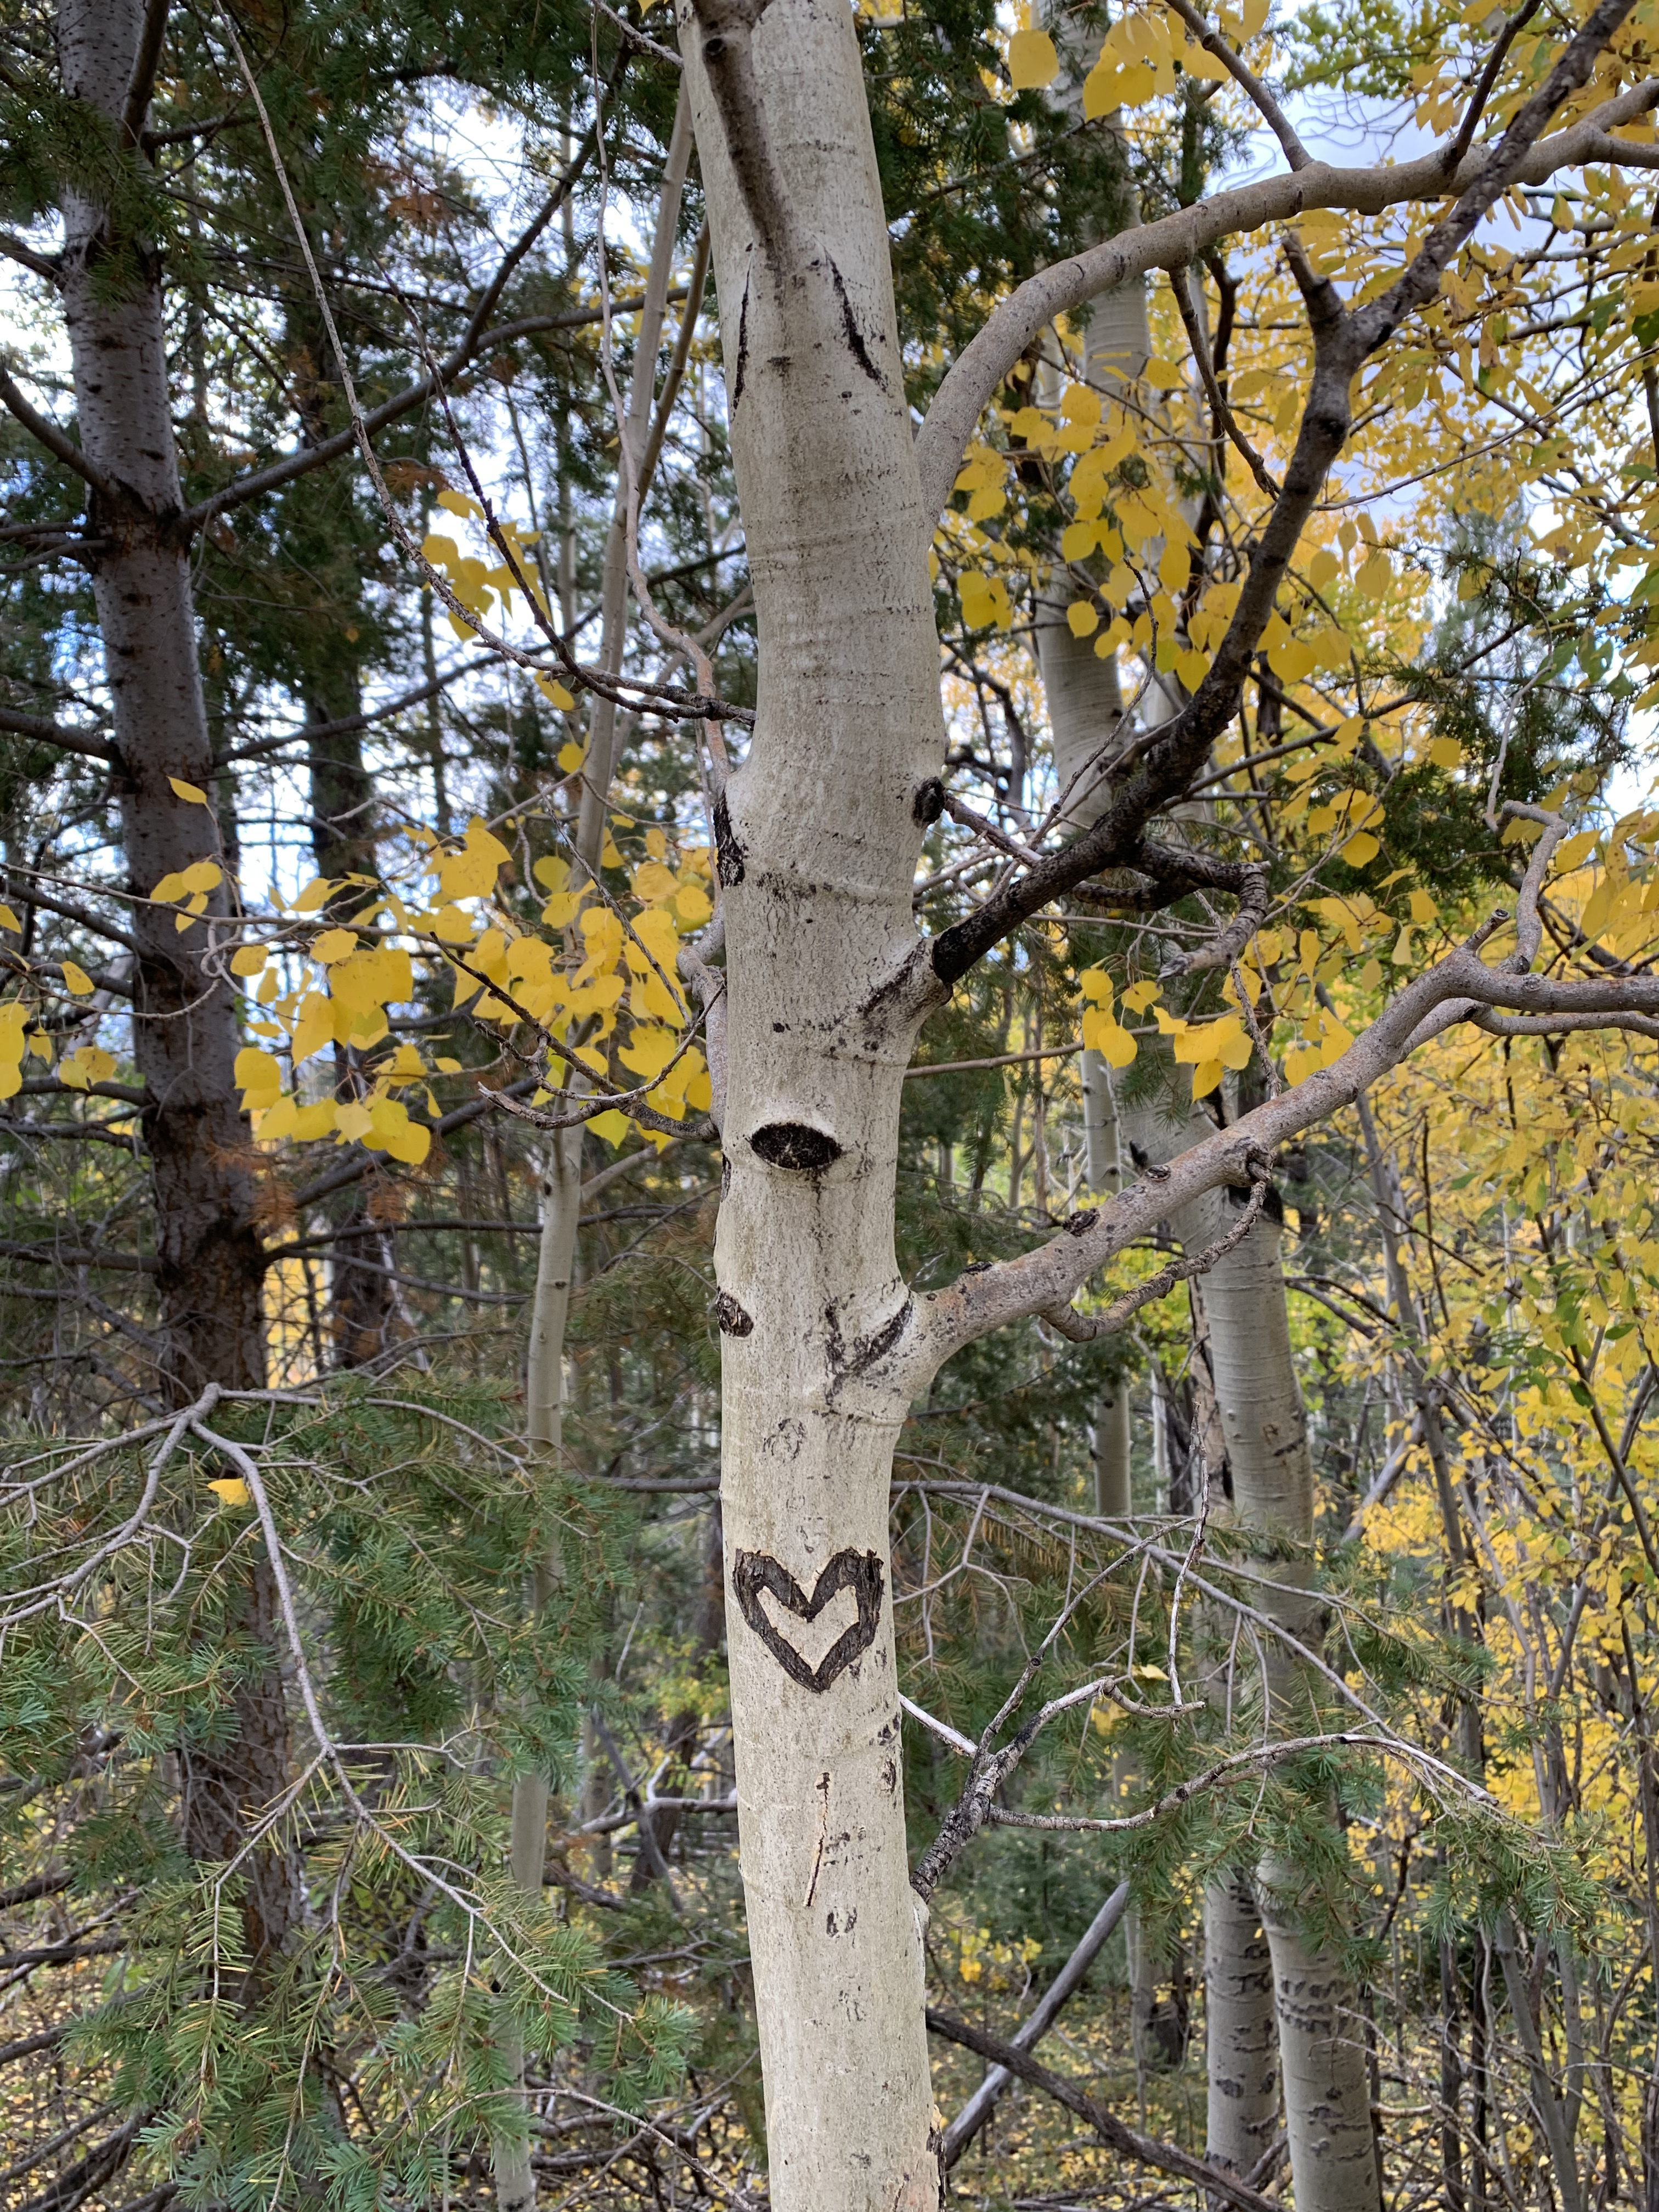
aspen, heart, valentine, plant community, plant, tree, natural landscape, trunk, wood, twig, terrestrial plant, deciduous, flowering plant, forest, temperate broadleaf and mixed forest, grove, woodland, tropical and subtropical coniferous forests, Northern hardwood forest, old growth forest, plant stem, temperate coniferous forest, jungle, valdivian temperate rain forest, birch family, autumn, landscape, shrubland